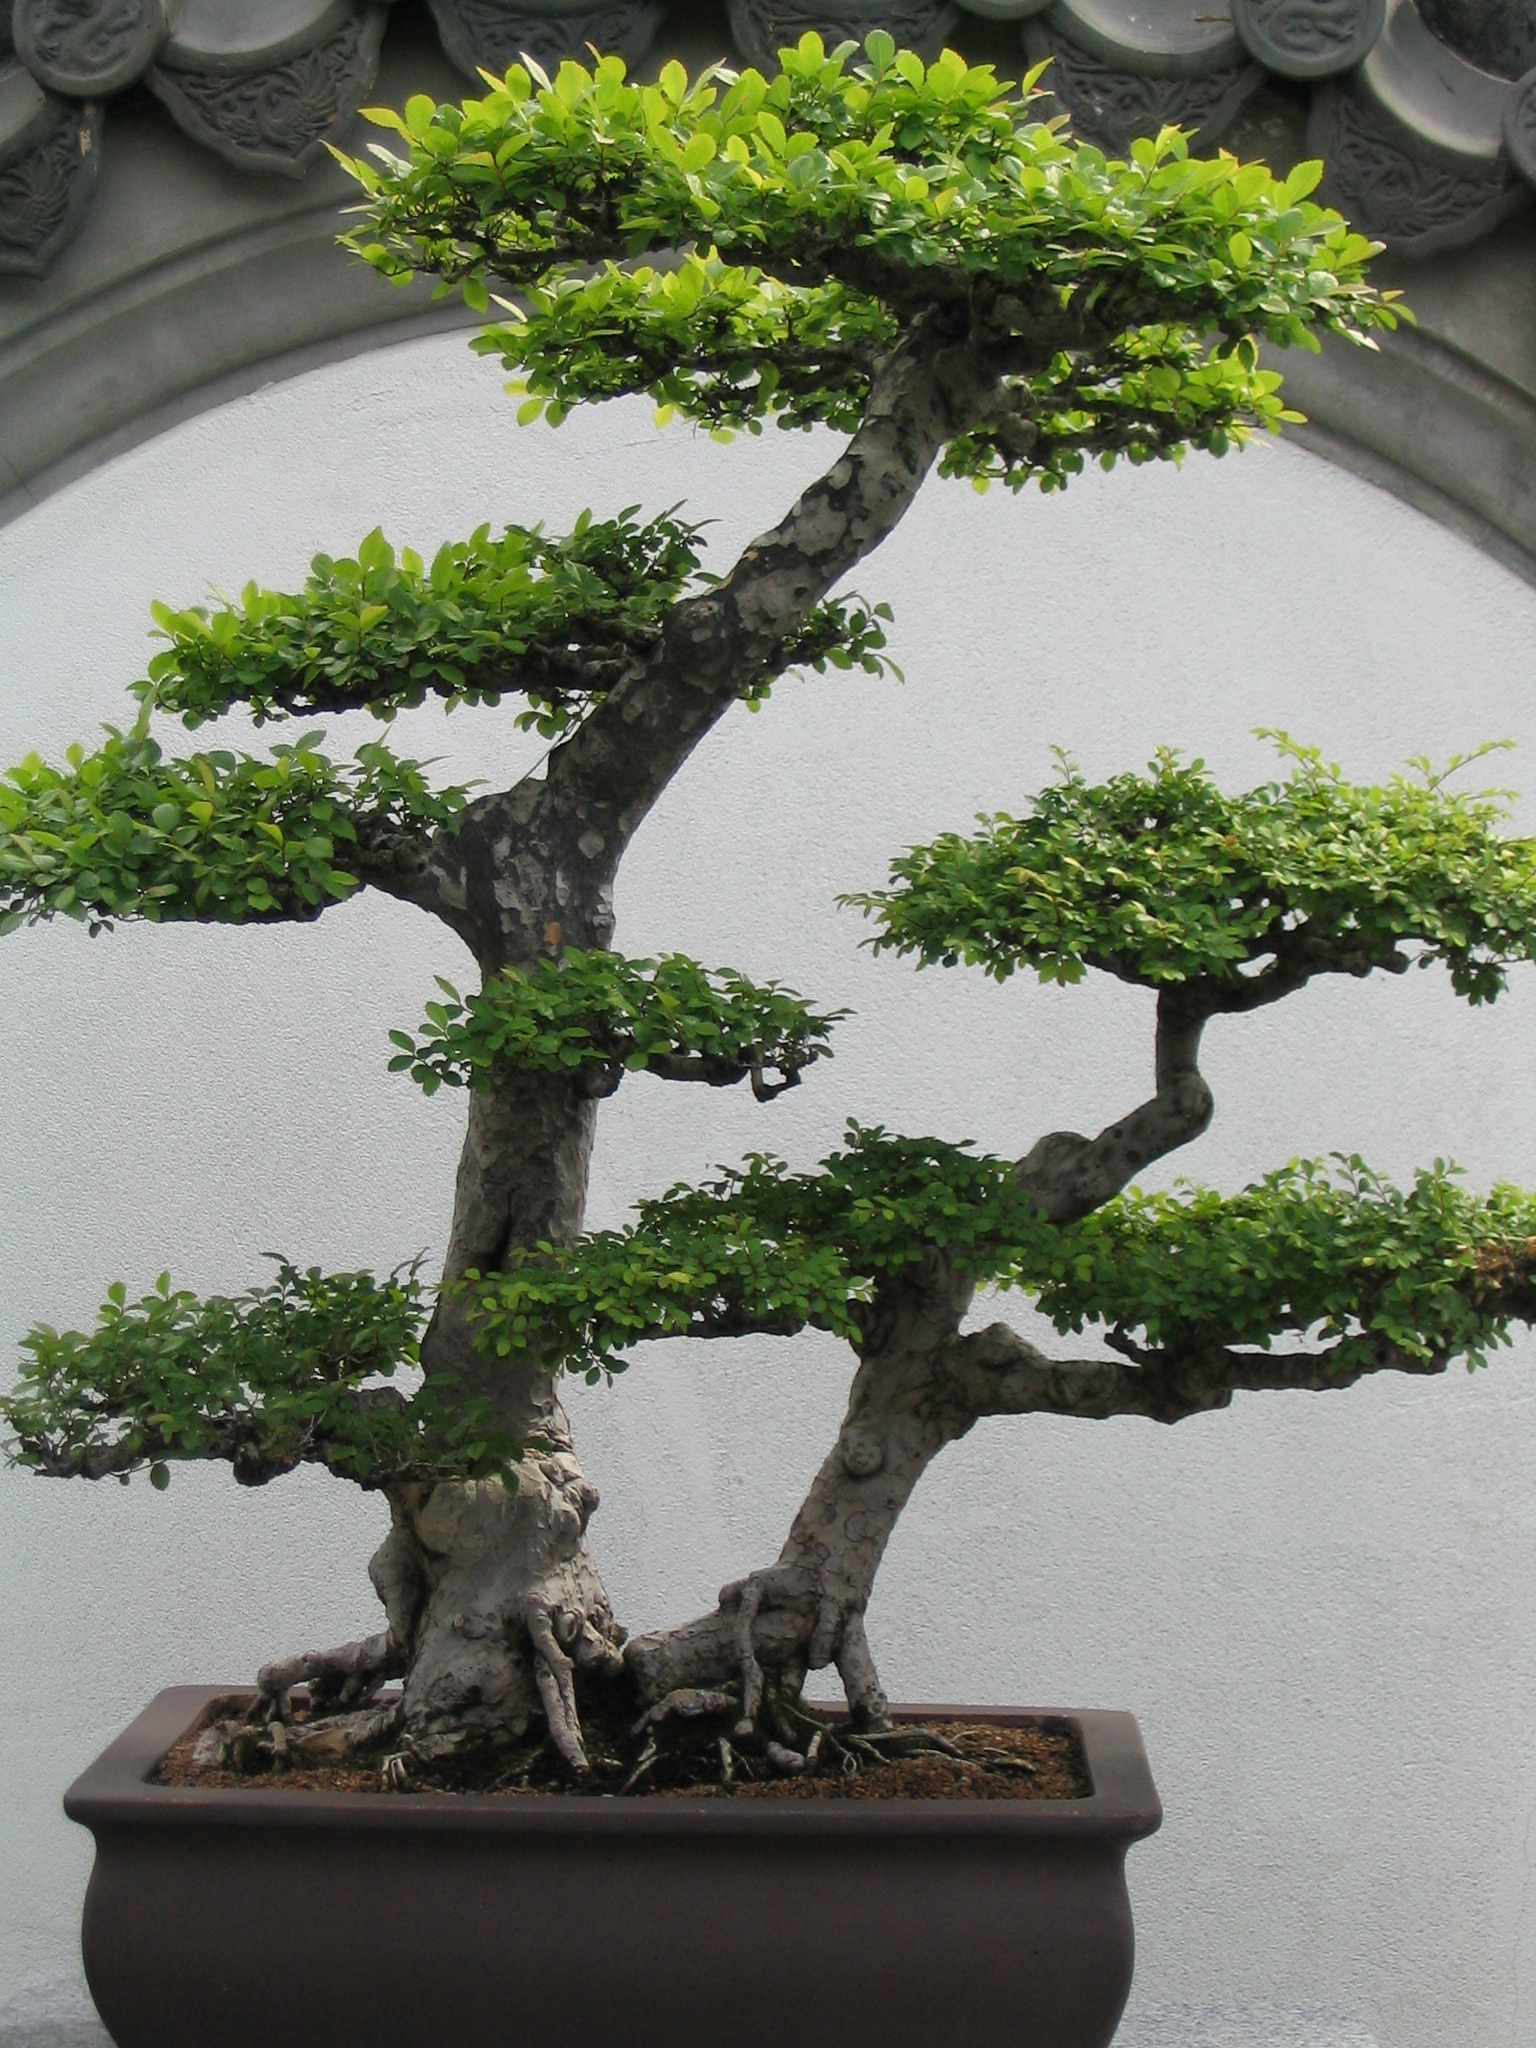
tree, plant, green, small, garden, potted plant, houseplant, leaves, bonsai, bonsai tree, woody plant, land plant, sageretia theezans